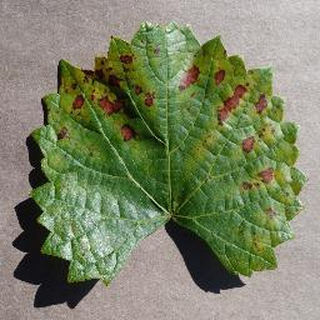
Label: grape_esca_black_measles